Paulo Pereira (handballer)

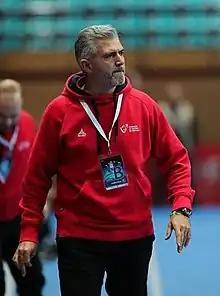
Pereira in 2018

Paulo Pereira (born 21 March 1965) is a Portuguese handball coach of the Portuguese men's national team.